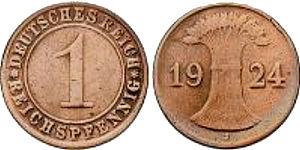
Le Reichsmark fut de 1924 à 1948 l'unité monétaire officielle de la République de Weimar, du Troisième Reich puis de l'Allemagne occupée par les forces alliées.